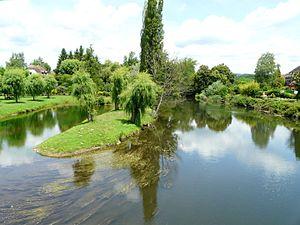
La Cère en amont du pont de la route départementale 940, entre Biars-sur-Cère (à gauche) et Bretenoux (à droite), Lot, France.
Biars-sur-Cère est une commune française, située dans le département du Lot, en région Occitanie.